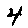
Label: 4